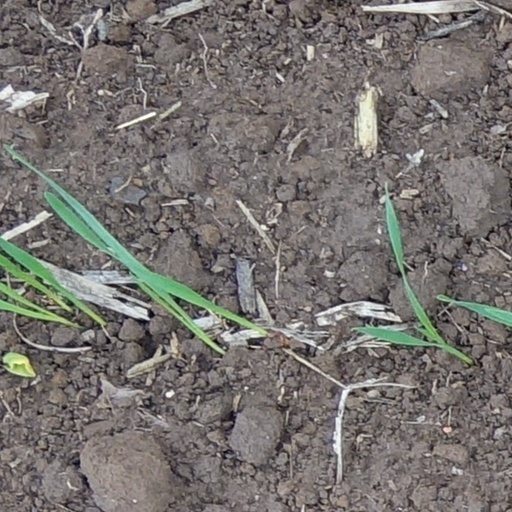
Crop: wheat